Rutland Barrington

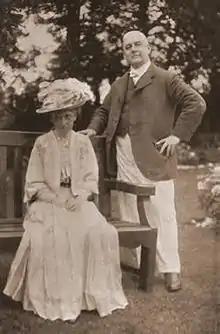
Helen D'Oyly Carte with Barrington, c. 1908

In these roles, he had more freedom to add "gags" than Gilbert had given him at the Savoy, and he often wrote topical verses to Adrian Ross's songs. However, Barrington complained that, in these musical comedies, the plot was nearly eliminated during rehearsals. During this time, Barrington often reprised his role as the Judge at benefit matinees. Also during this period, several of Barrington's stage works were produced by Arthur Bourchier at the Garrick Theatre, including Barrington's popular children's "fairy play" called "Water Babies", based on Charles Kingsley's 1863 book, with music by Frederick Rosse, Albert Fox and Alfred Cellier (1902). Barrington directed "Water Babies". Another Barrington play, "Little Black Sambo and Little White Barbara", with music by Wilfred Bendall, enjoyed 31 matinees at the Garrick in 1904.